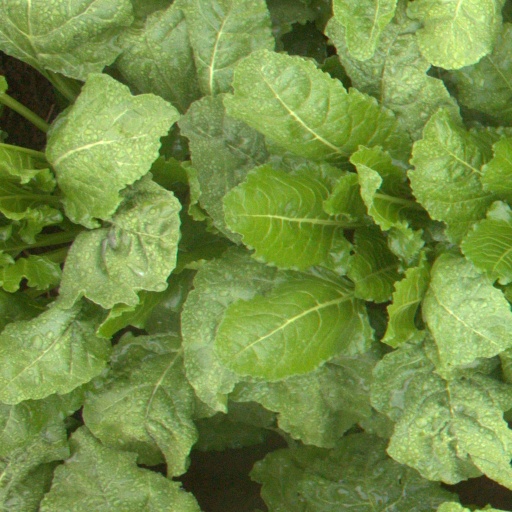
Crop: sugar beet